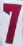
Number: 7